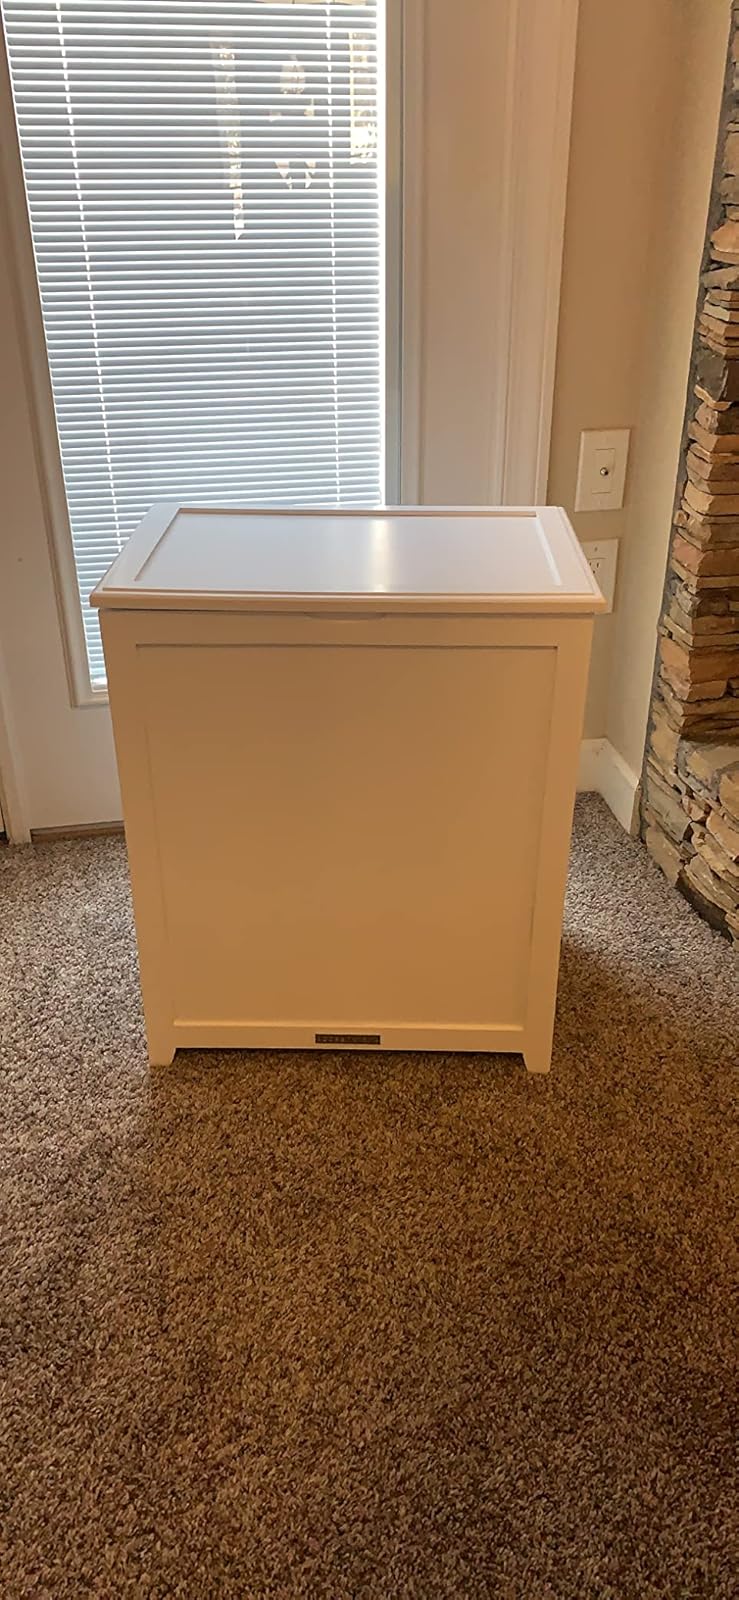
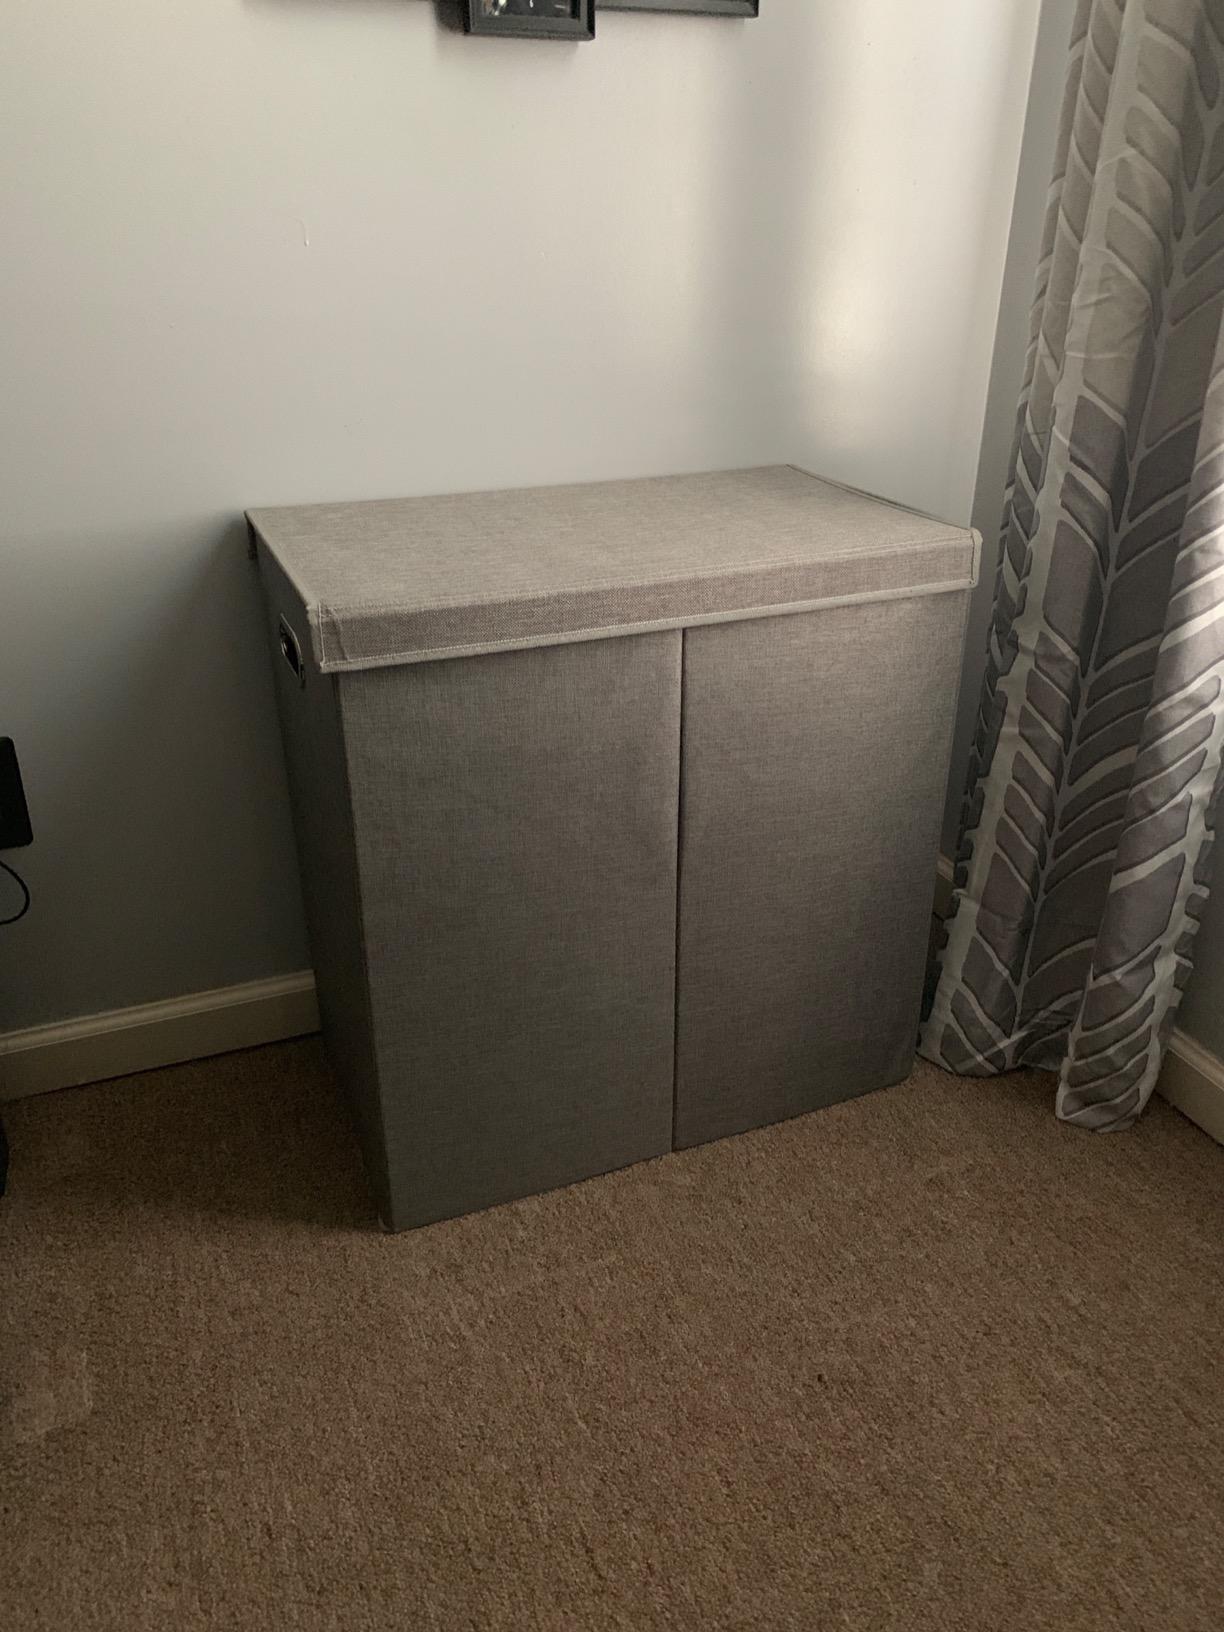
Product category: items_hamper
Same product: no